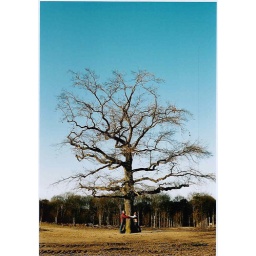
Lonely tree hugged by two friends! Helaas door inscannen minder mooi.